Rusk County, Texas

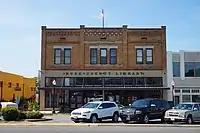
Rusk County Library in downtown Henderson

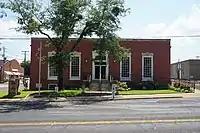
Rusk County Tax Office in Henderson

Rusk County is a county located in Texas. As of the 2020 census, its population was 52,214. Its county seat is Henderson. The county is named after Thomas Jefferson Rusk, a secretary of war of the Republic of Texas.